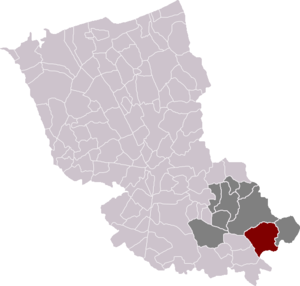
Steenwerck est une commune française située dans le département du Nord en région Hauts-de-France.